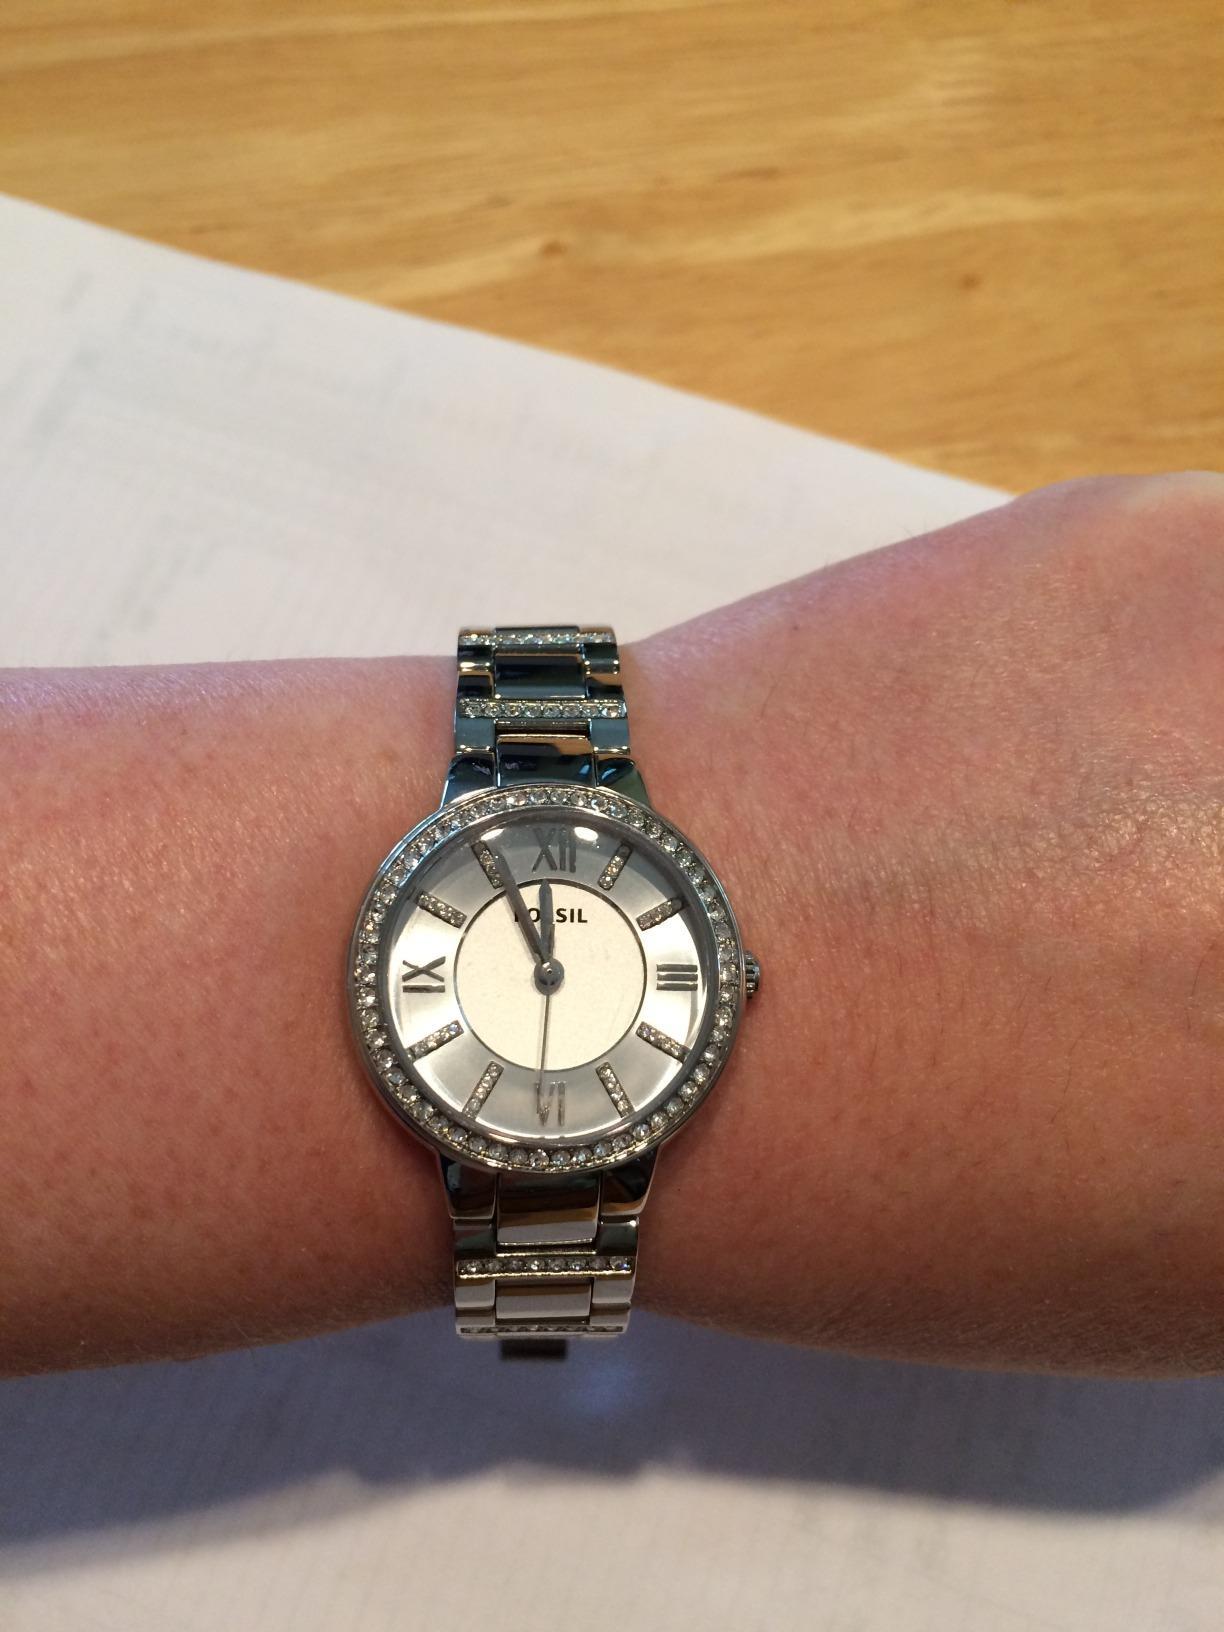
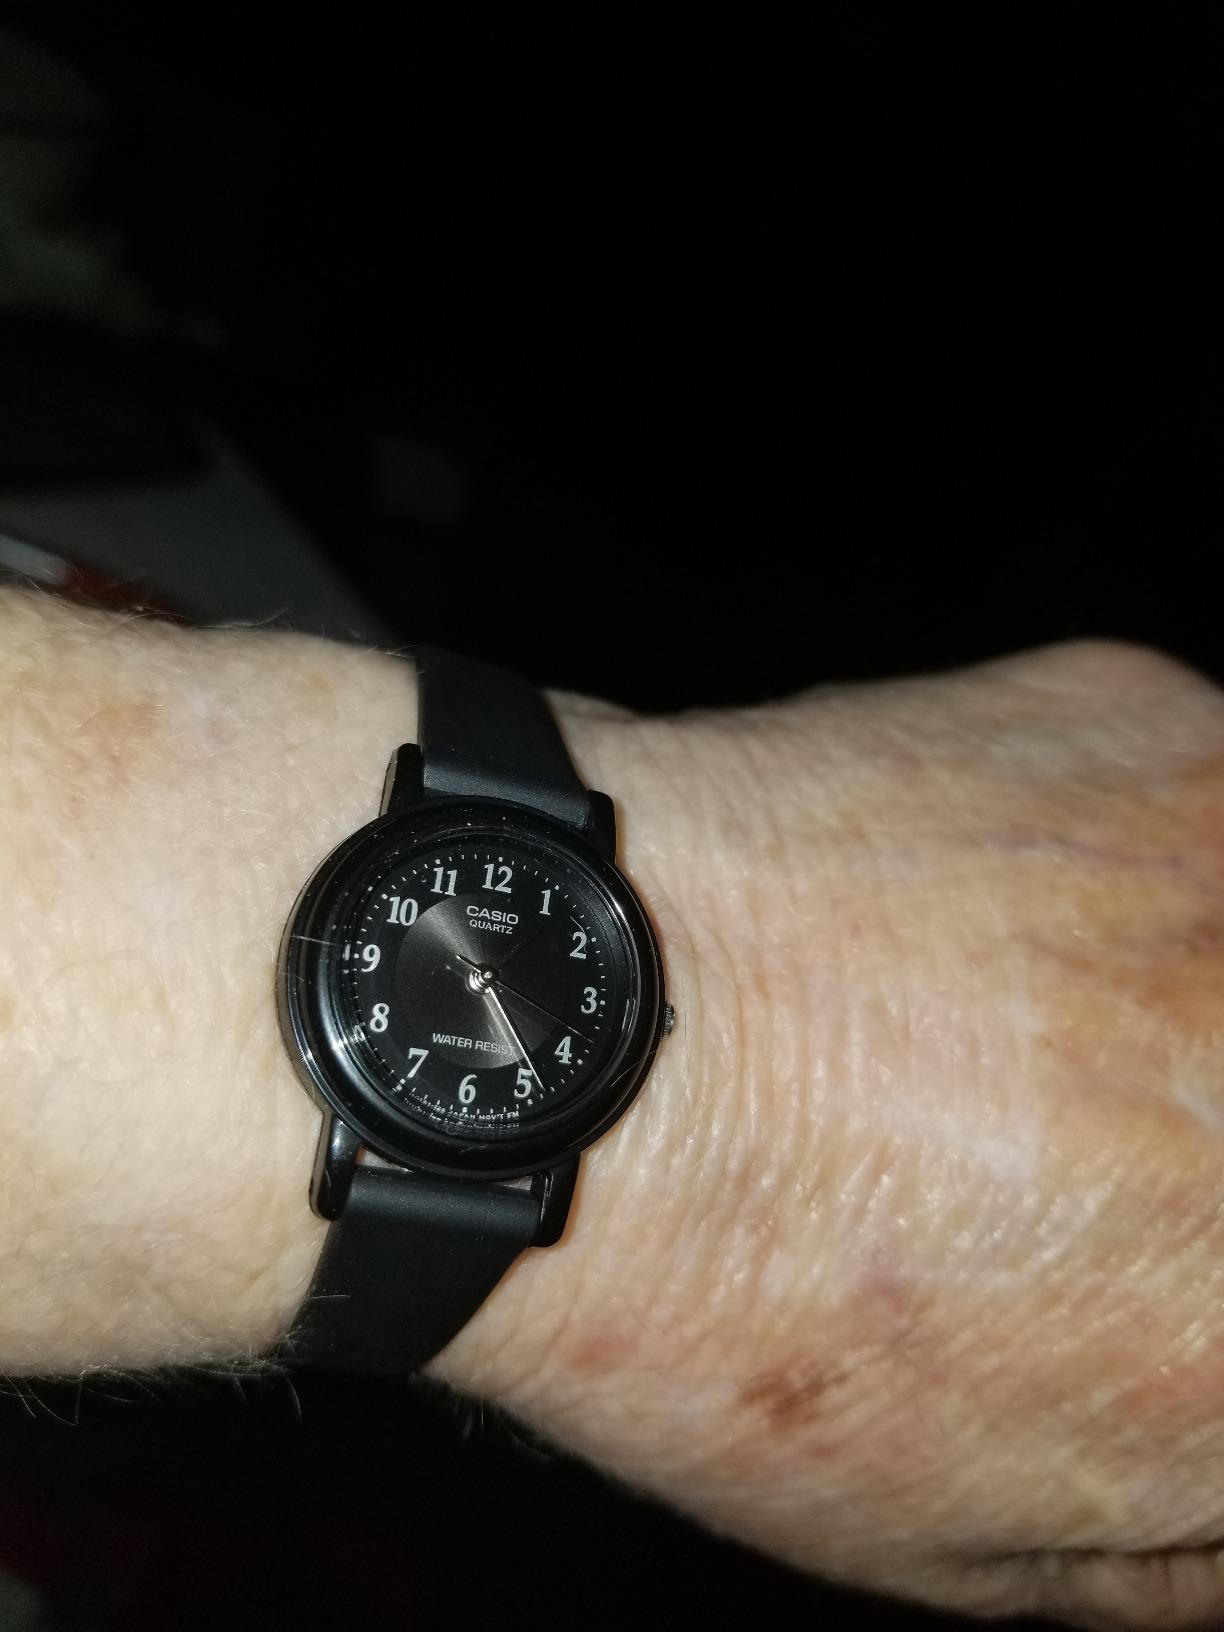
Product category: accessories_watch
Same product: no